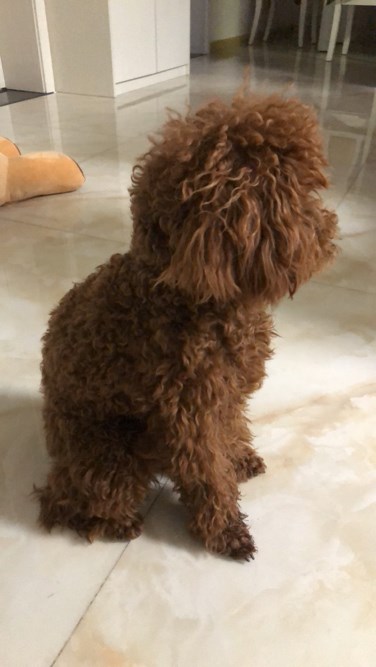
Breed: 7449-n000128-teddy